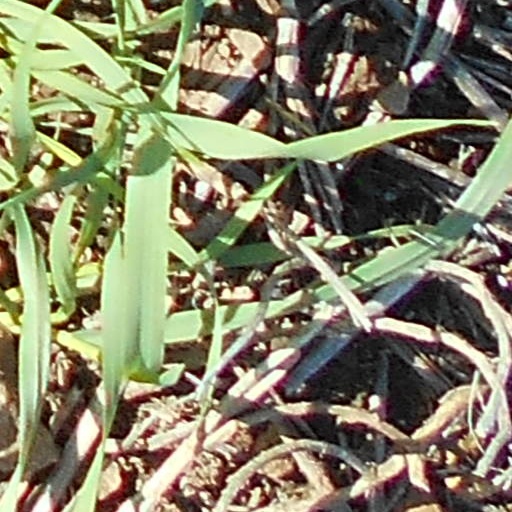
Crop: wheat